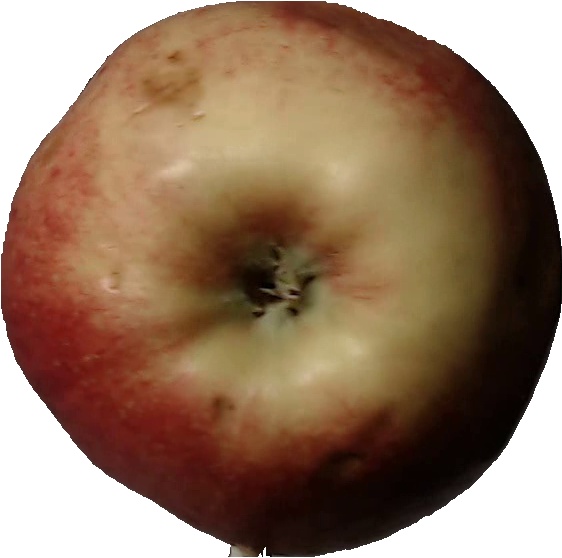
Label: apple_red_3